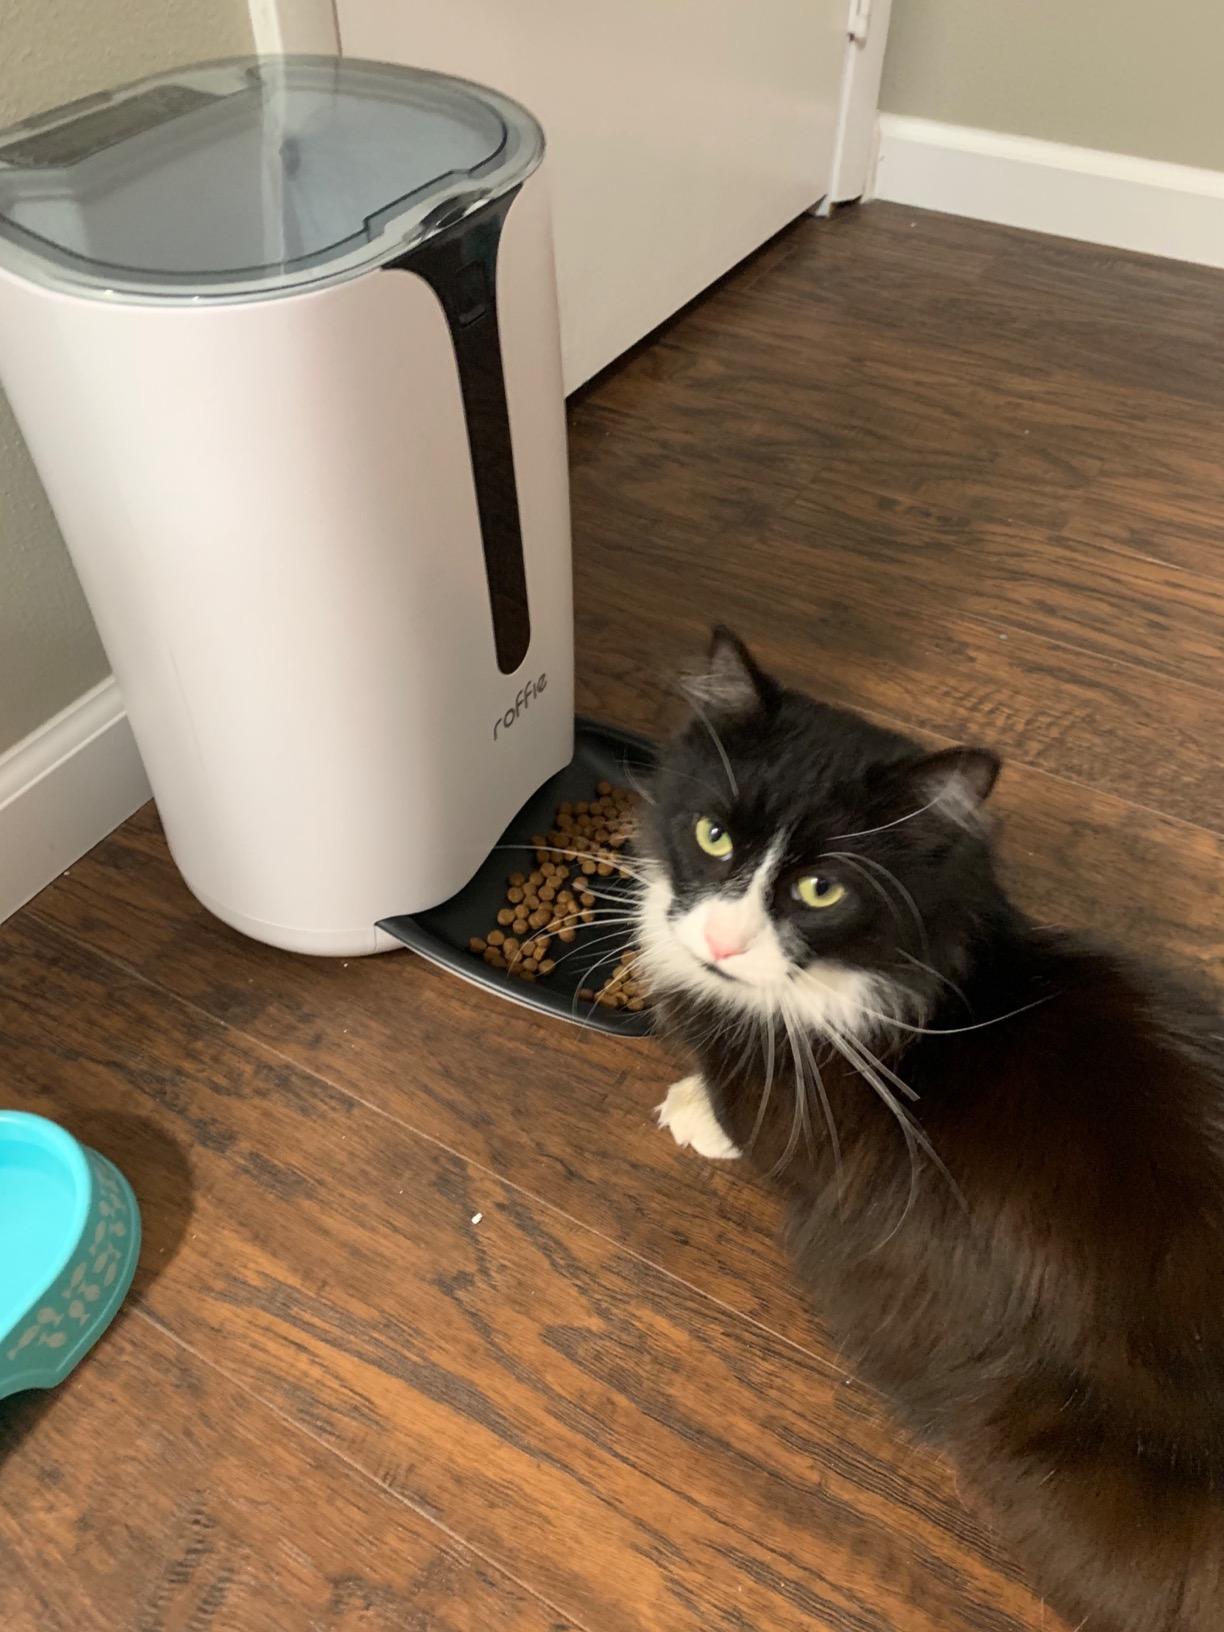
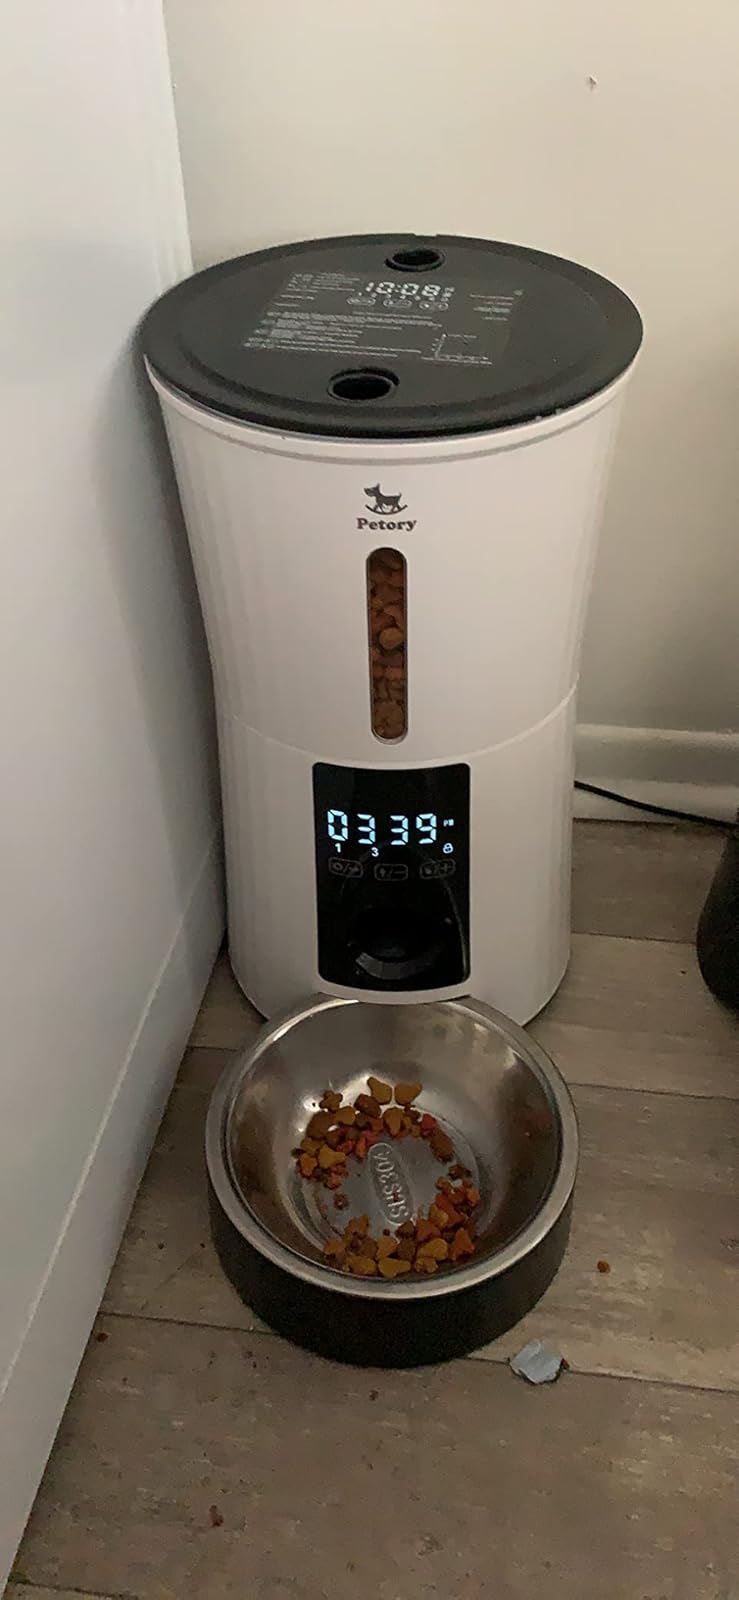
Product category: items_feeder
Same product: no